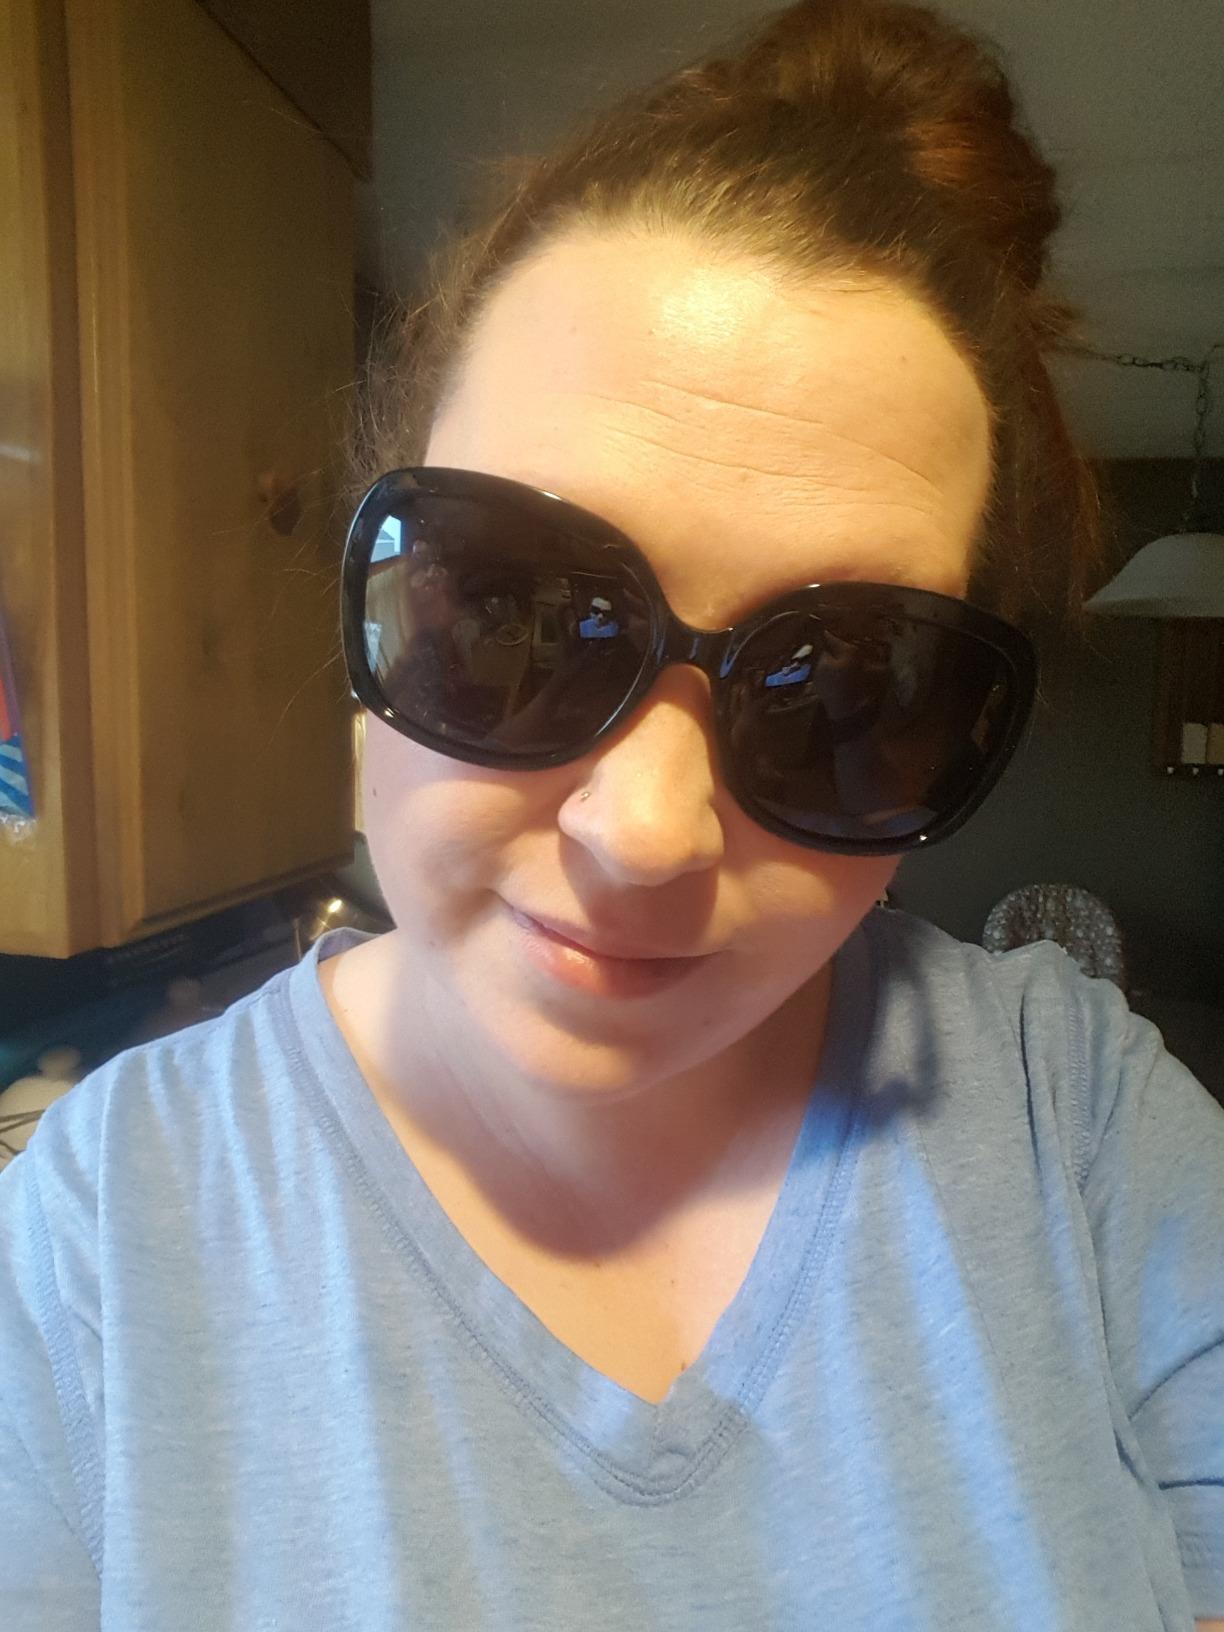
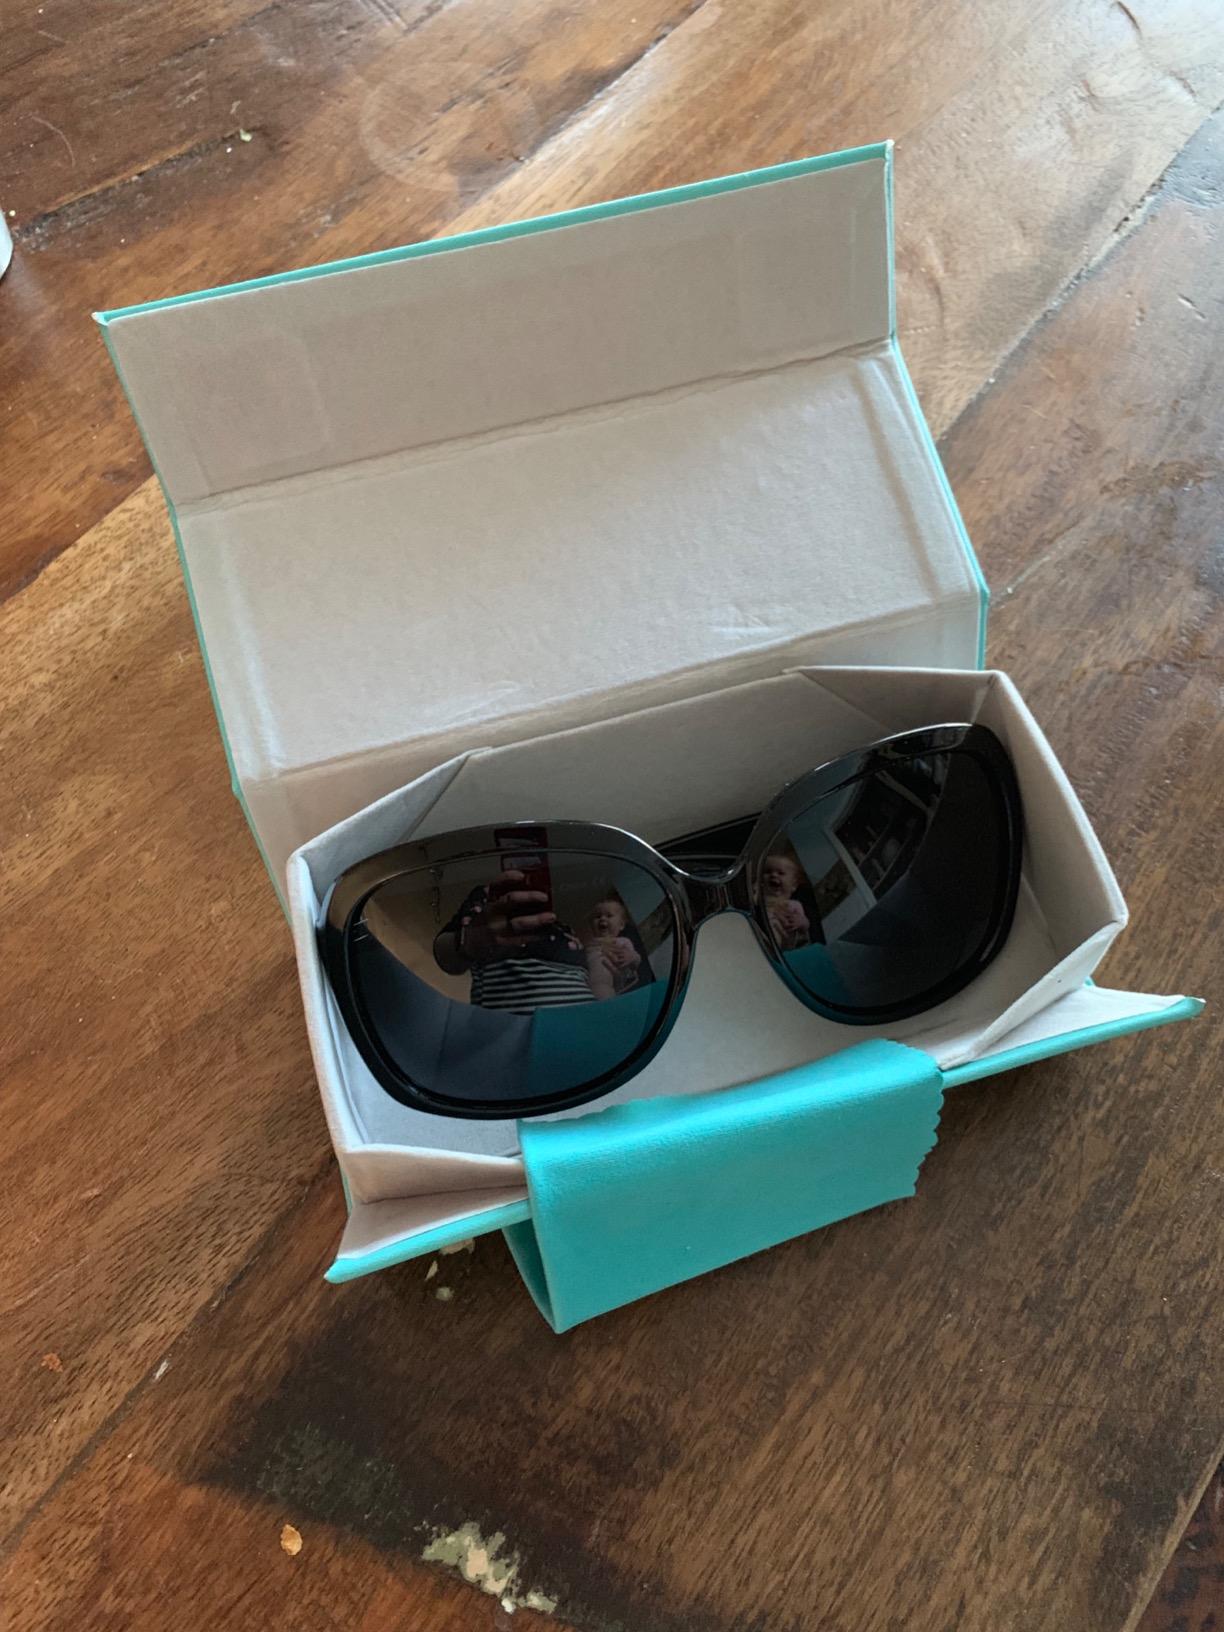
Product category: accessories_sunglasses
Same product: yes